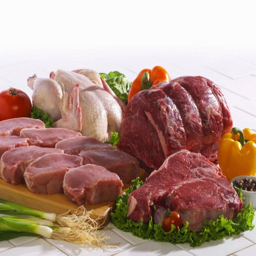
if the food 's excessive danger to your health